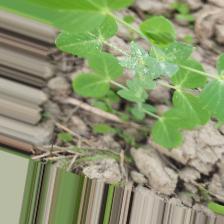
Label: Powdery Mildew